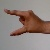
The image shows a hand gesture representing the letter 'Z' in Indian Sign Language.